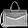
Label: Bag